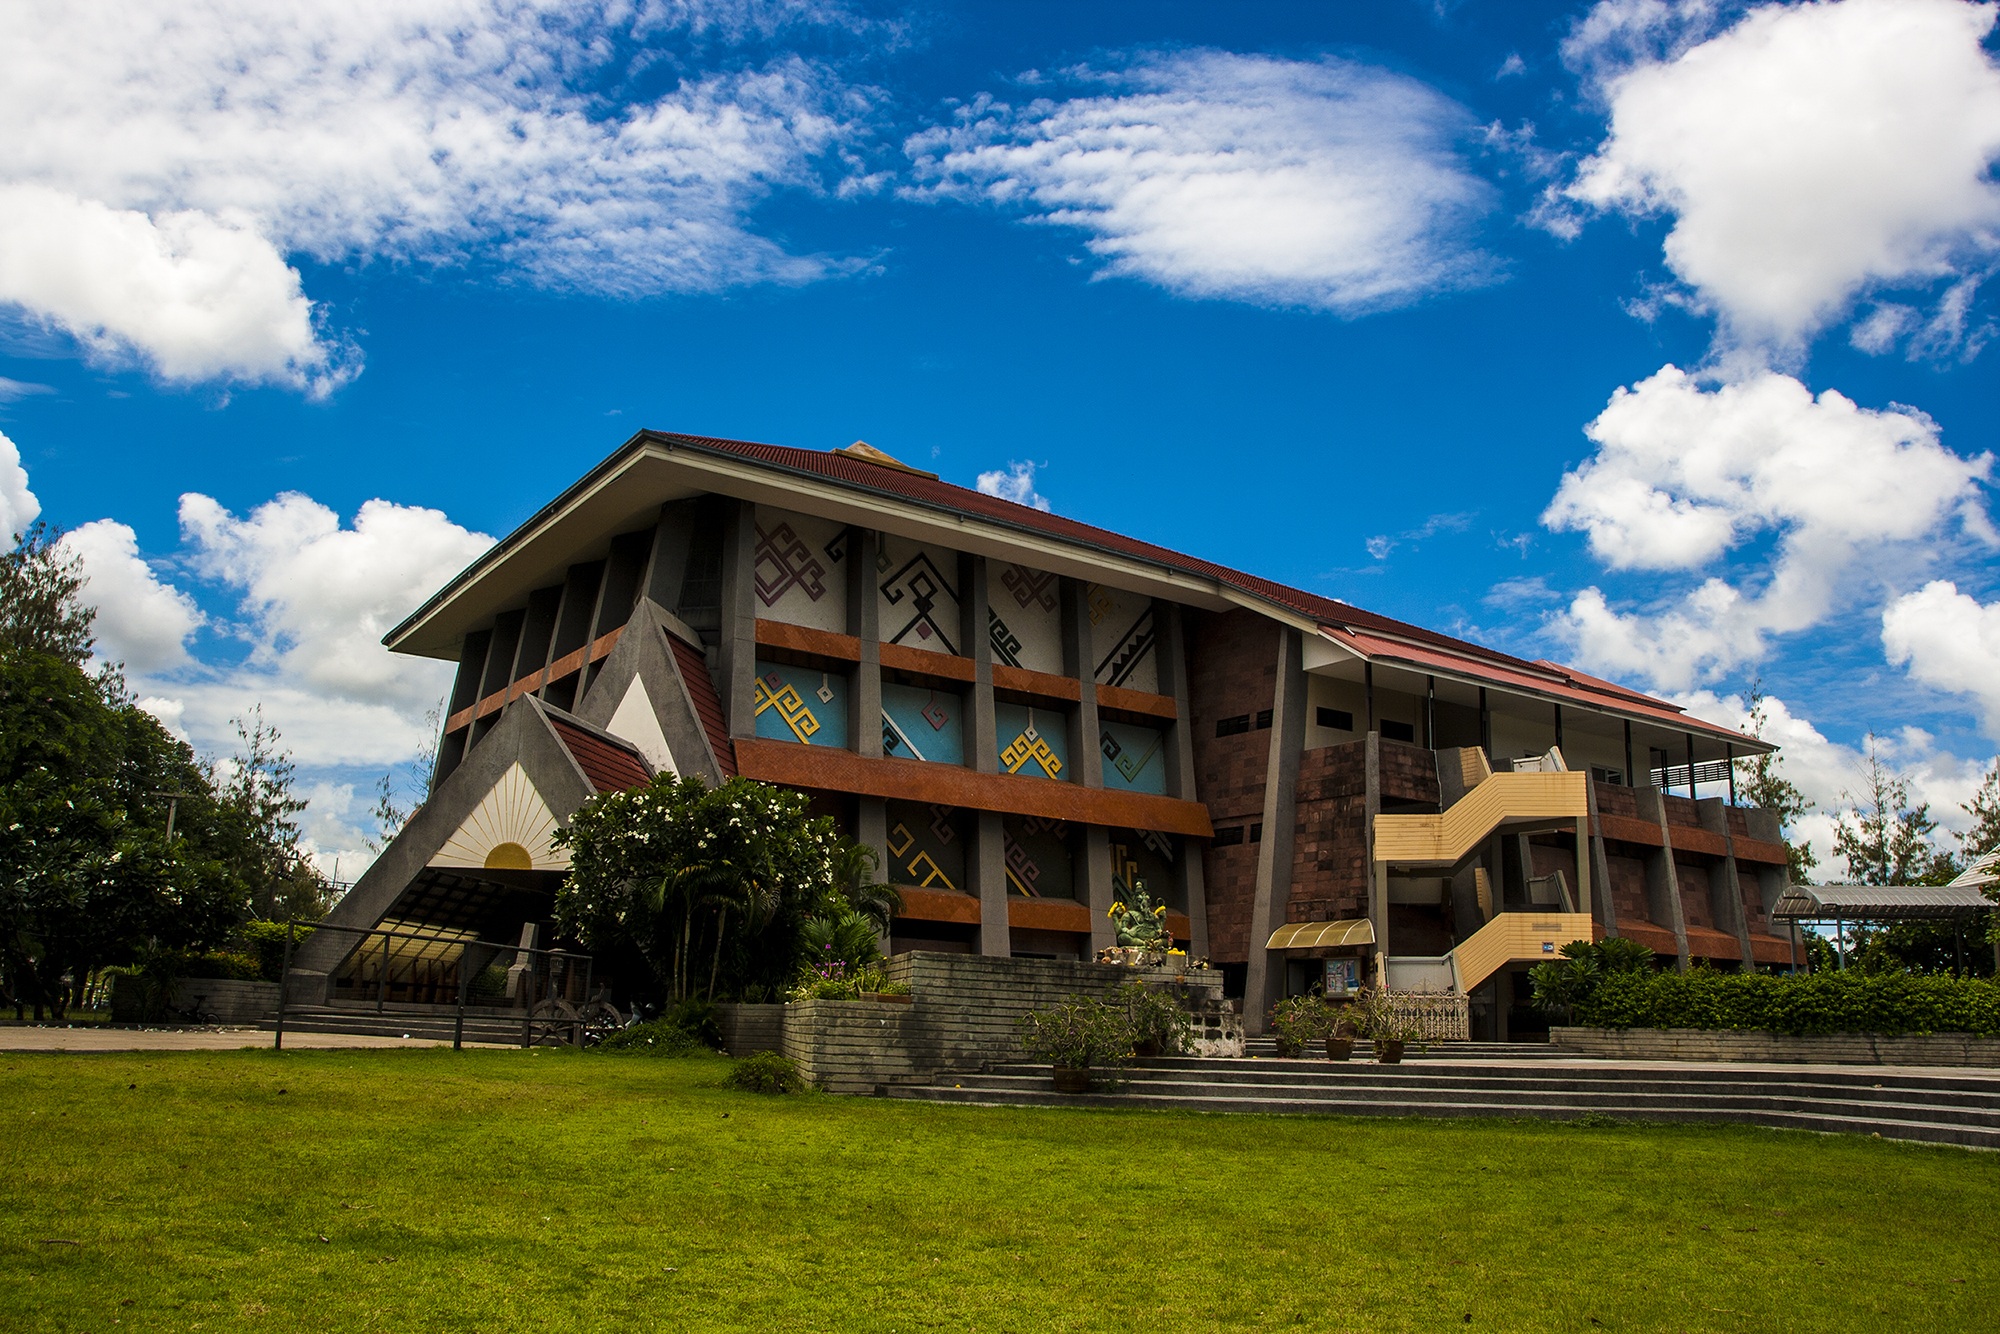
horizon, winter, cloud, sky, sun, mansion, house, cloudy, wind, building, home, vacation, suburb, space, blue, blue sky, clouds, resort, estate, afternoon, real estate, rural area, residential area